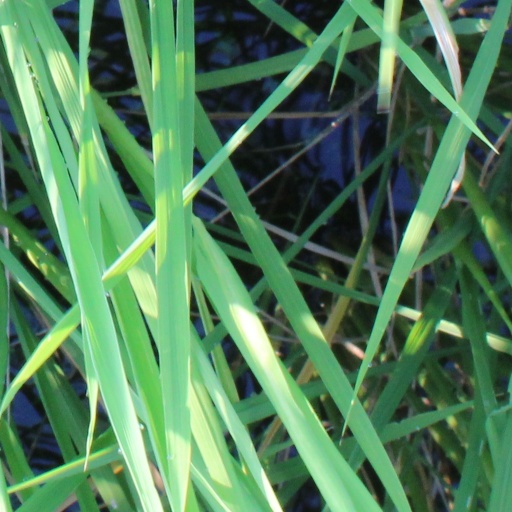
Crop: rice